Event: Nepal Earthquake
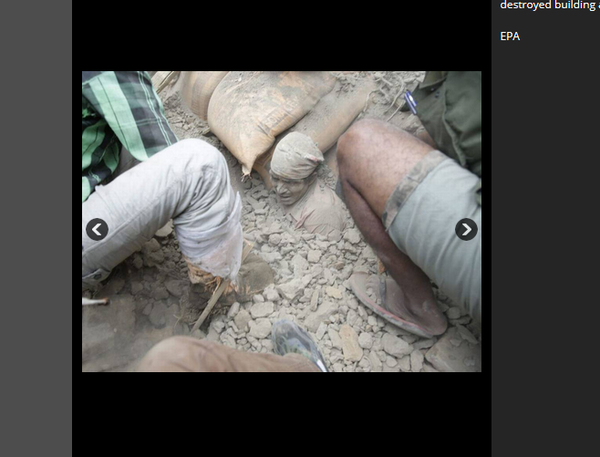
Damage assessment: damage